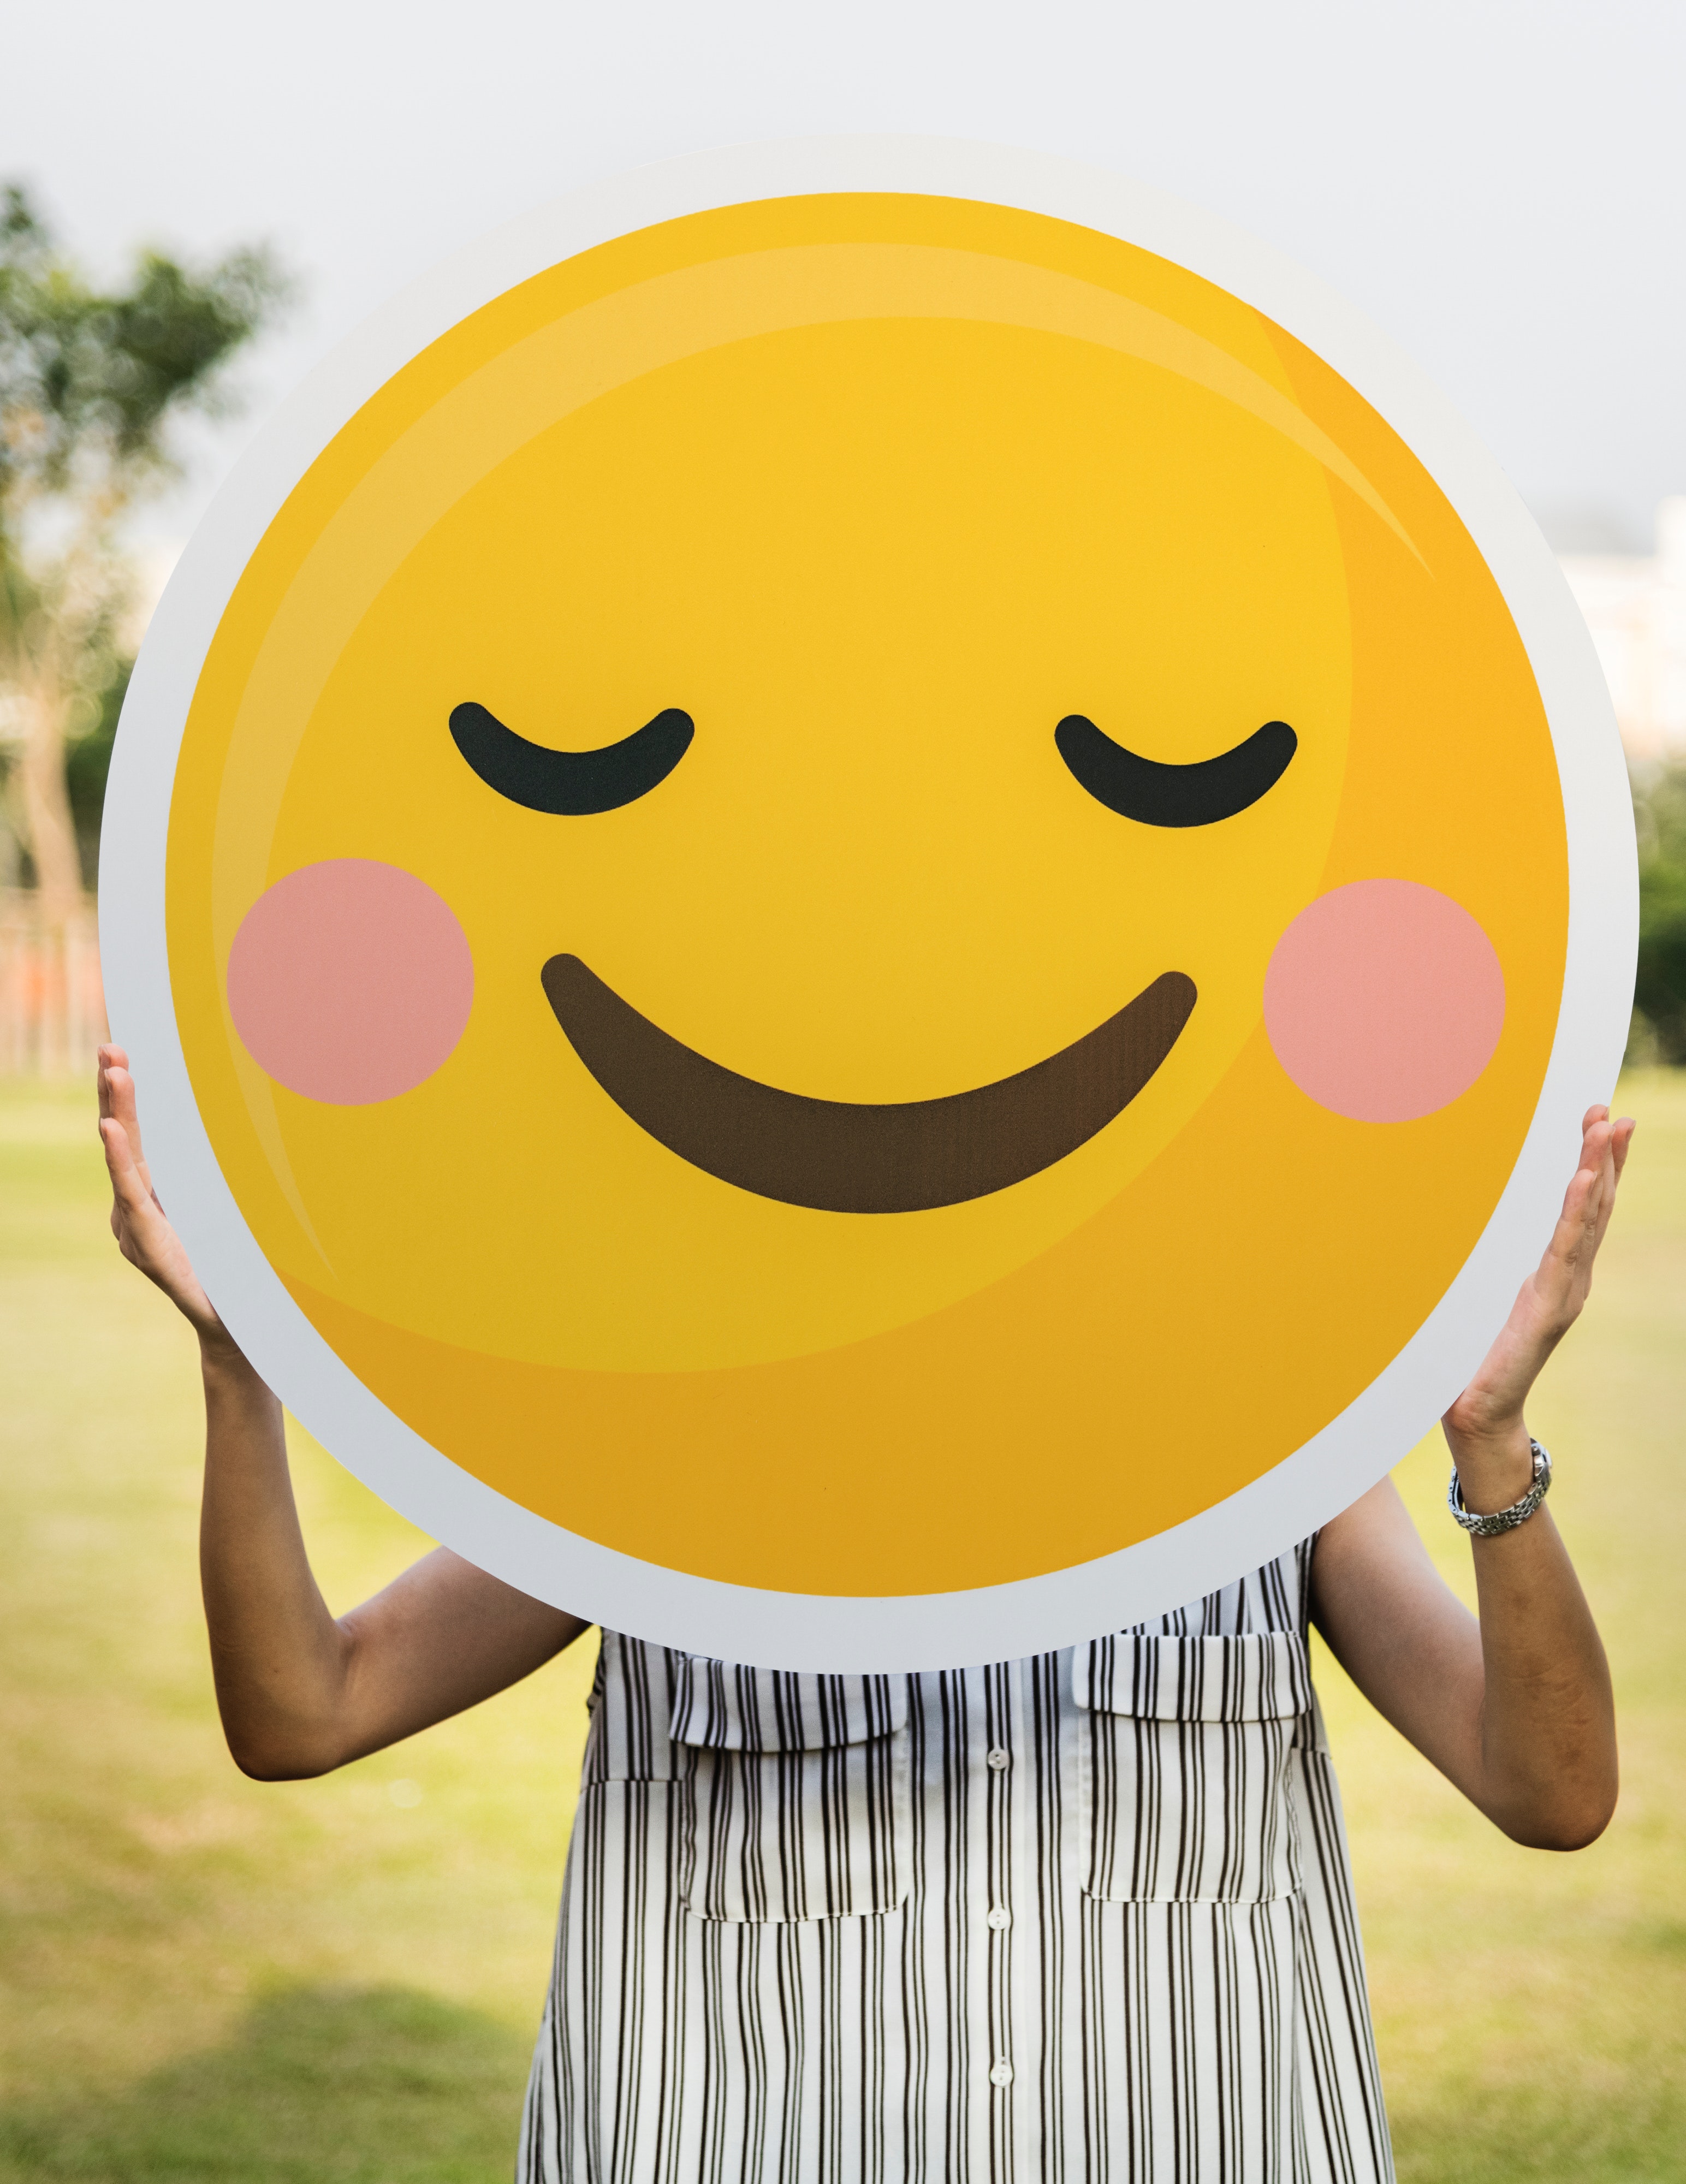
emoticon, smile, smiley, yellow, facial expression, cartoon, happy, finger, mouth, laugh, icon, fun, hand, gesture, thumb, illustration